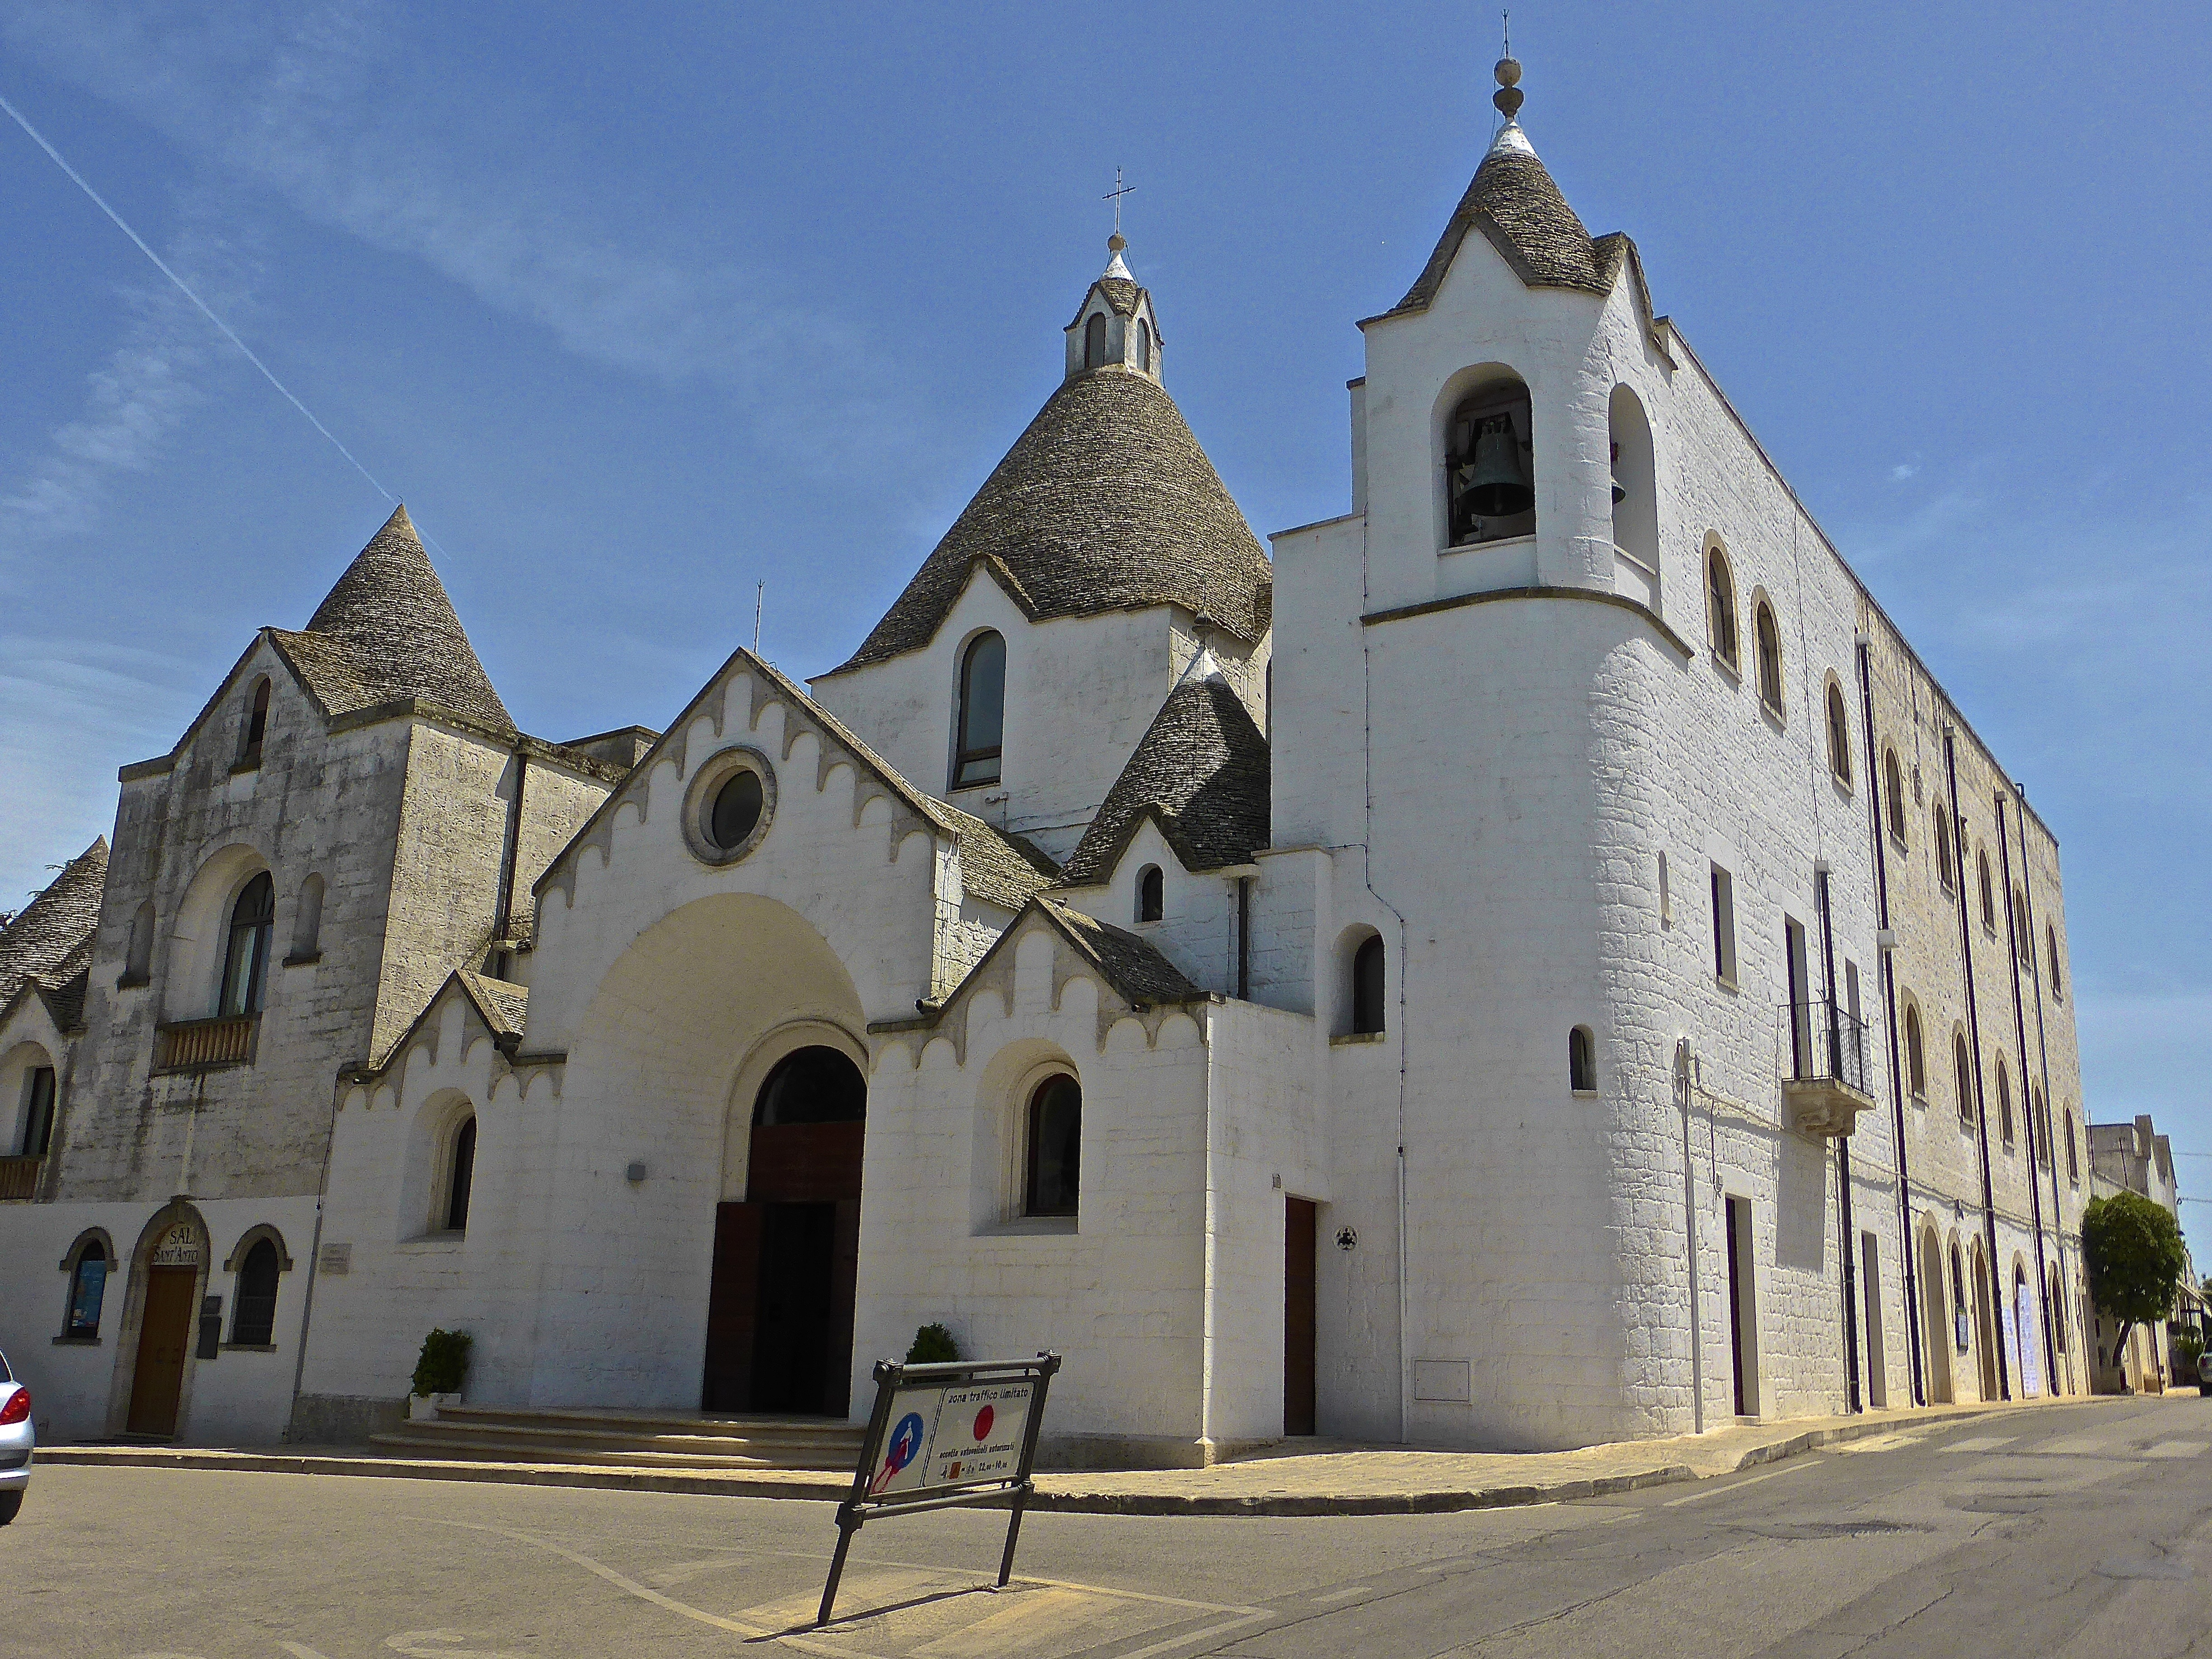
white, roof, building, chateau, stone, mediterranean, facade, church, chapel, place of worship, medieval architecture, picturesque, monastery, conical, unesco, italian, alberobello, historic site, spanish missions in california